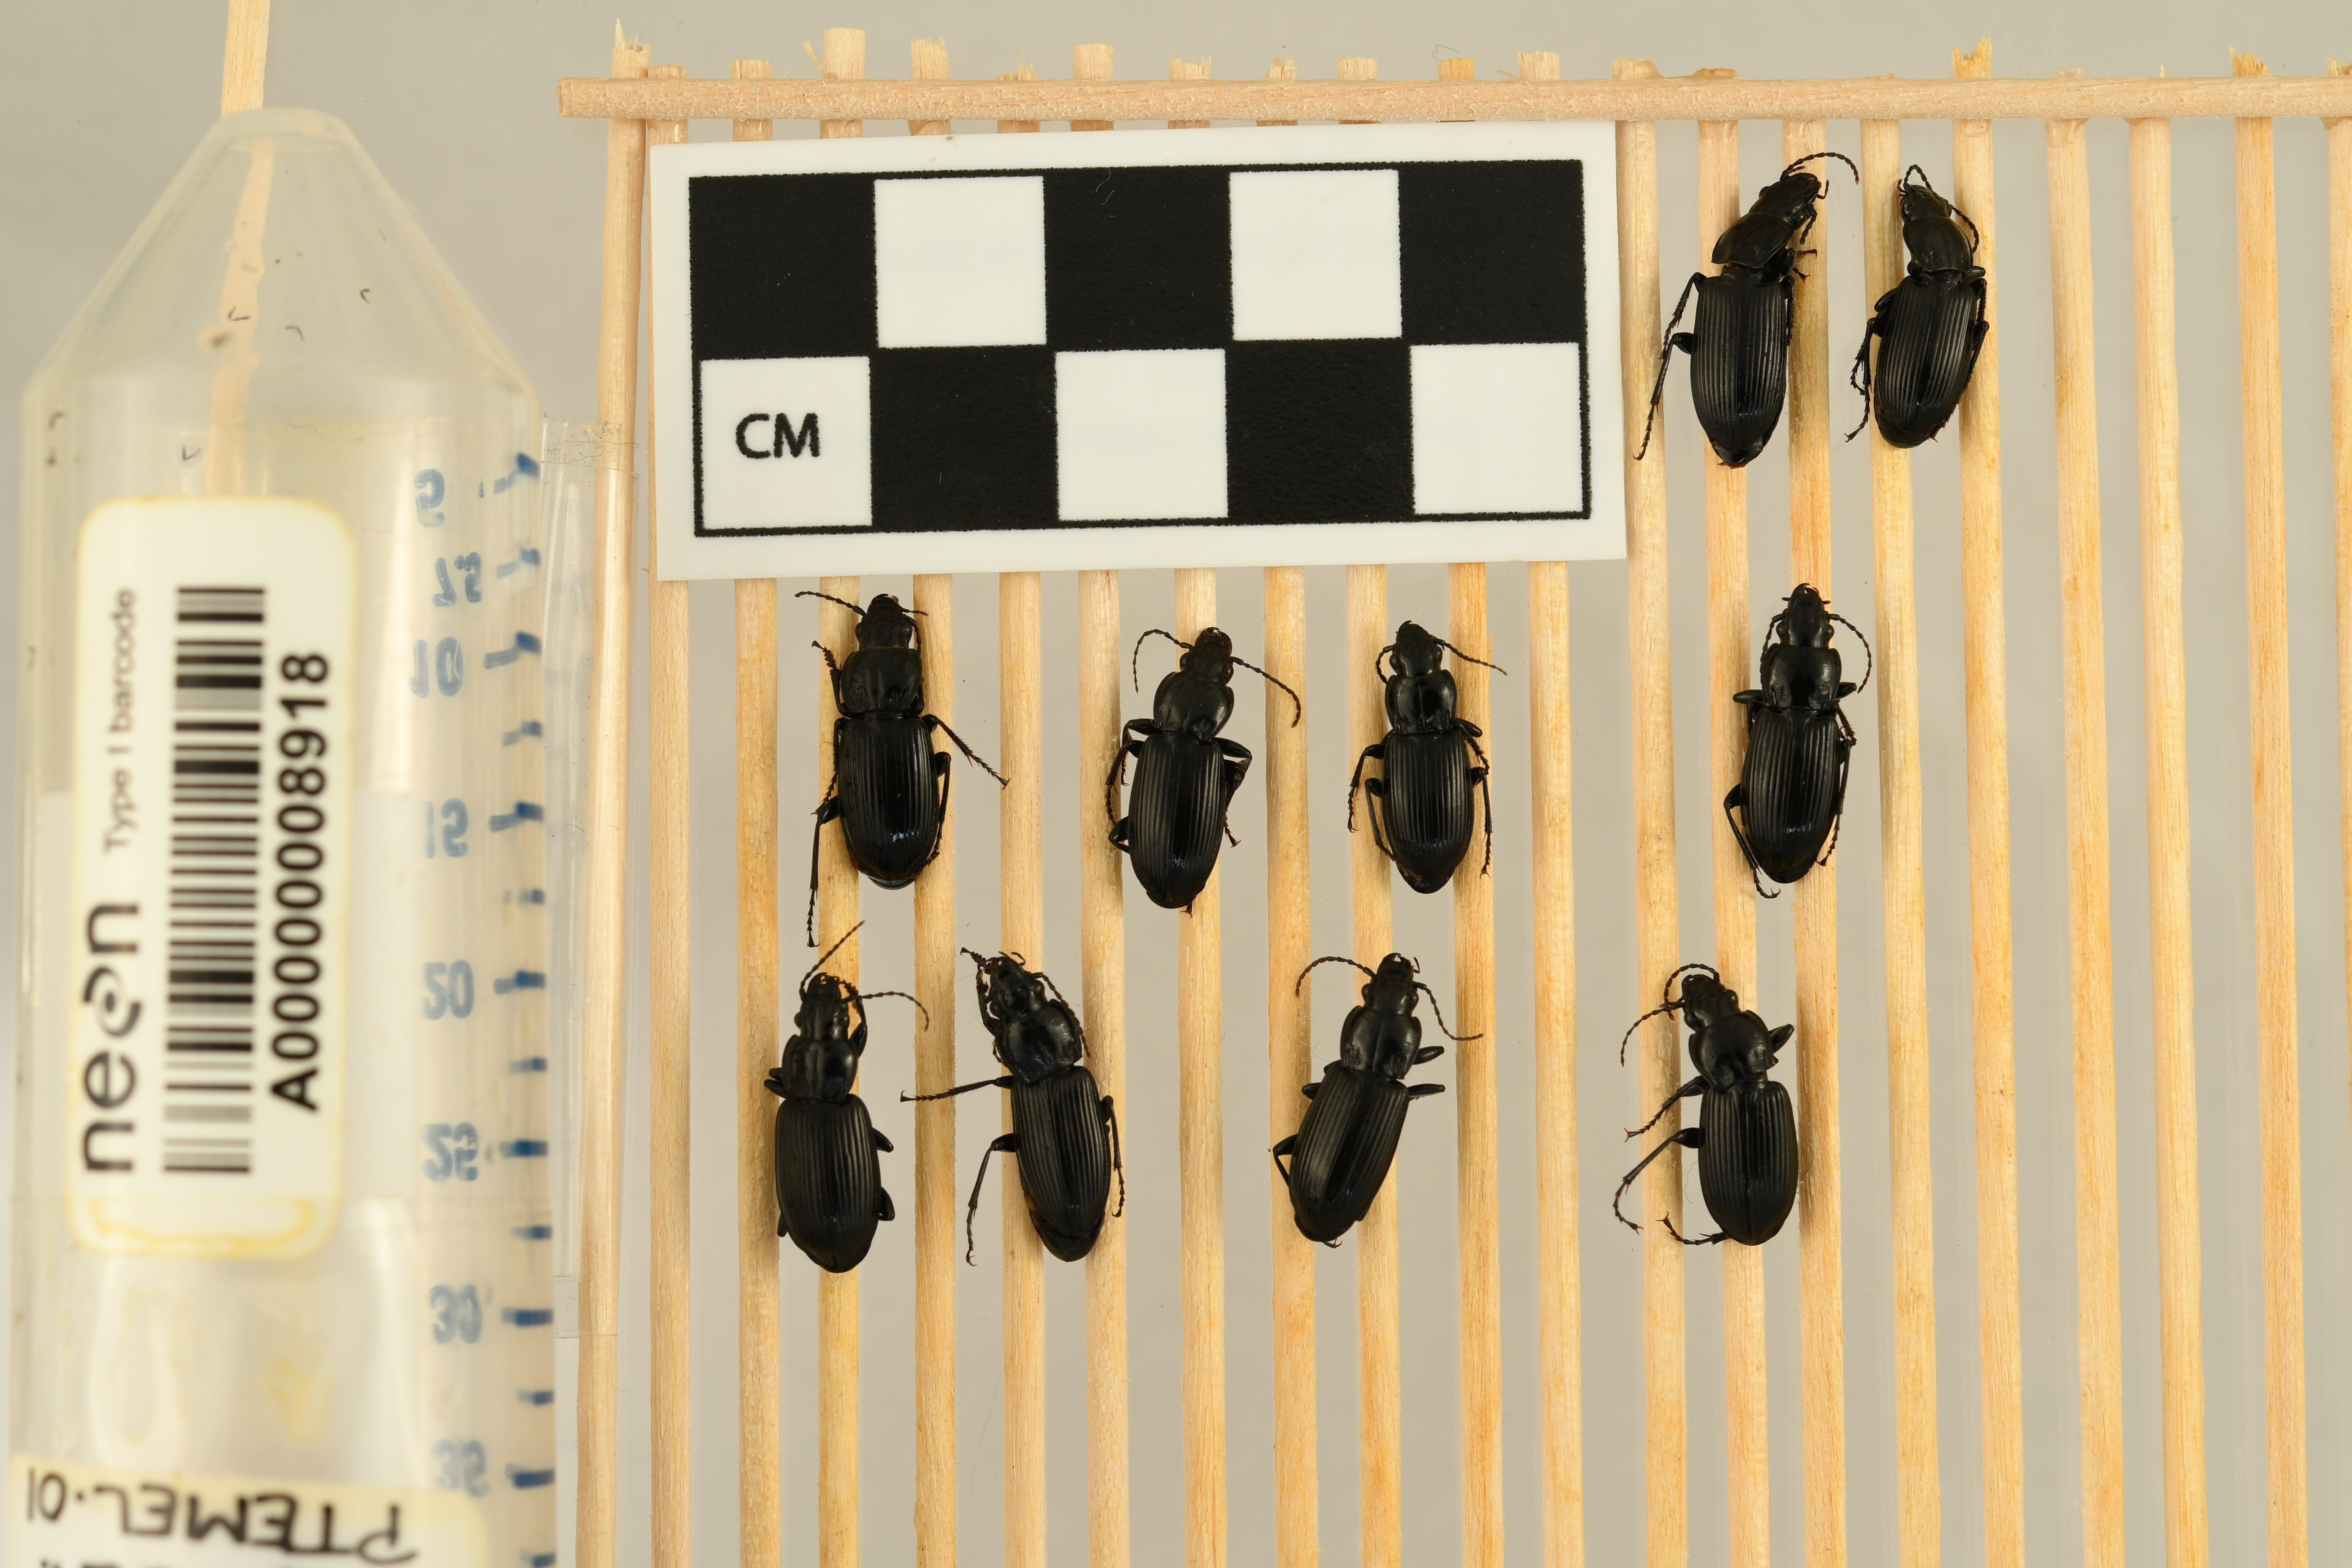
Pterostichus melanarius — UNDERC Site, plot UNDE_006. Beetle 1, ElytraLength: 1.034 cm (lying flat: Yes)

Pterostichus melanarius — UNDERC Site, plot UNDE_006. Beetle 1, ElytraWidth: 0.5238 cm (lying flat: Yes)

Pterostichus melanarius — UNDERC Site, plot UNDE_006. Beetle 2, ElytraWidth: 0.4963 cm (lying flat: Yes)

Pterostichus melanarius — UNDERC Site, plot UNDE_006. Beetle 2, ElytraLength: 0.9237 cm (lying flat: Yes)

Pterostichus melanarius — UNDERC Site, plot UNDE_006. Beetle 3, ElytraLength: 0.9819 cm (lying flat: Yes)

Pterostichus melanarius — UNDERC Site, plot UNDE_006. Beetle 3, ElytraWidth: 0.5374 cm (lying flat: Yes)

Pterostichus melanarius — UNDERC Site, plot UNDE_006. Beetle 4, ElytraLength: 0.9503 cm (lying flat: Yes)

Pterostichus melanarius — UNDERC Site, plot UNDE_006. Beetle 4, ElytraWidth: 0.501 cm (lying flat: Yes)

Pterostichus melanarius — UNDERC Site, plot UNDE_006. Beetle 5, ElytraLength: 0.8621 cm (lying flat: Yes)

Pterostichus melanarius — UNDERC Site, plot UNDE_006. Beetle 5, ElytraWidth: 0.497 cm (lying flat: Yes)

Pterostichus melanarius — UNDERC Site, plot UNDE_006. Beetle 6, ElytraLength: 0.9405 cm (lying flat: Yes)

Pterostichus melanarius — UNDERC Site, plot UNDE_006. Beetle 6, ElytraWidth: 0.5216 cm (lying flat: Yes)

Pterostichus melanarius — UNDERC Site, plot UNDE_006. Beetle 7, ElytraLength: 1.025 cm (lying flat: Yes)

Pterostichus melanarius — UNDERC Site, plot UNDE_006. Beetle 7, ElytraWidth: 0.5582 cm (lying flat: Yes)

Pterostichus melanarius — UNDERC Site, plot UNDE_006. Beetle 8, ElytraLength: 0.9656 cm (lying flat: Yes)

Pterostichus melanarius — UNDERC Site, plot UNDE_006. Beetle 8, ElytraWidth: 0.5273 cm (lying flat: Yes)

Pterostichus melanarius — UNDERC Site, plot UNDE_006. Beetle 9, ElytraLength: 0.9813 cm (lying flat: Yes)

Pterostichus melanarius — UNDERC Site, plot UNDE_006. Beetle 9, ElytraWidth: 0.5435 cm (lying flat: Yes)

Pterostichus melanarius — UNDERC Site, plot UNDE_006. Beetle 10, ElytraLength: 0.9475 cm (lying flat: Yes)

Pterostichus melanarius — UNDERC Site, plot UNDE_006. Beetle 10, ElytraWidth: 0.5434 cm (lying flat: Yes)